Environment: real
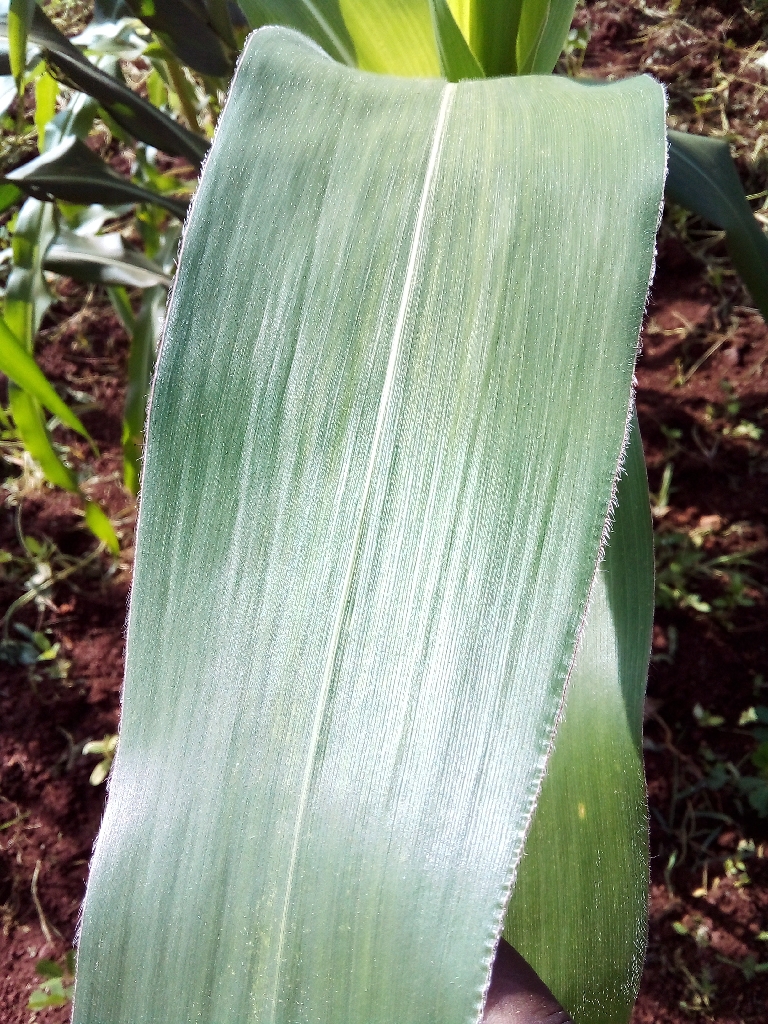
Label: healthy